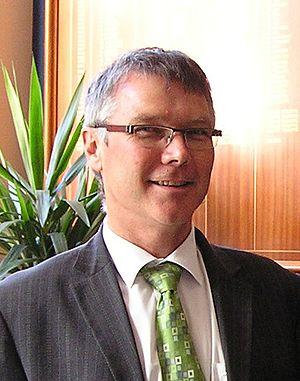
Le cabinet Ardern est le gouvernement de Nouvelle-Zélande depuis le 26 octobre 2017 lors de la cinquante-deuxième législature.